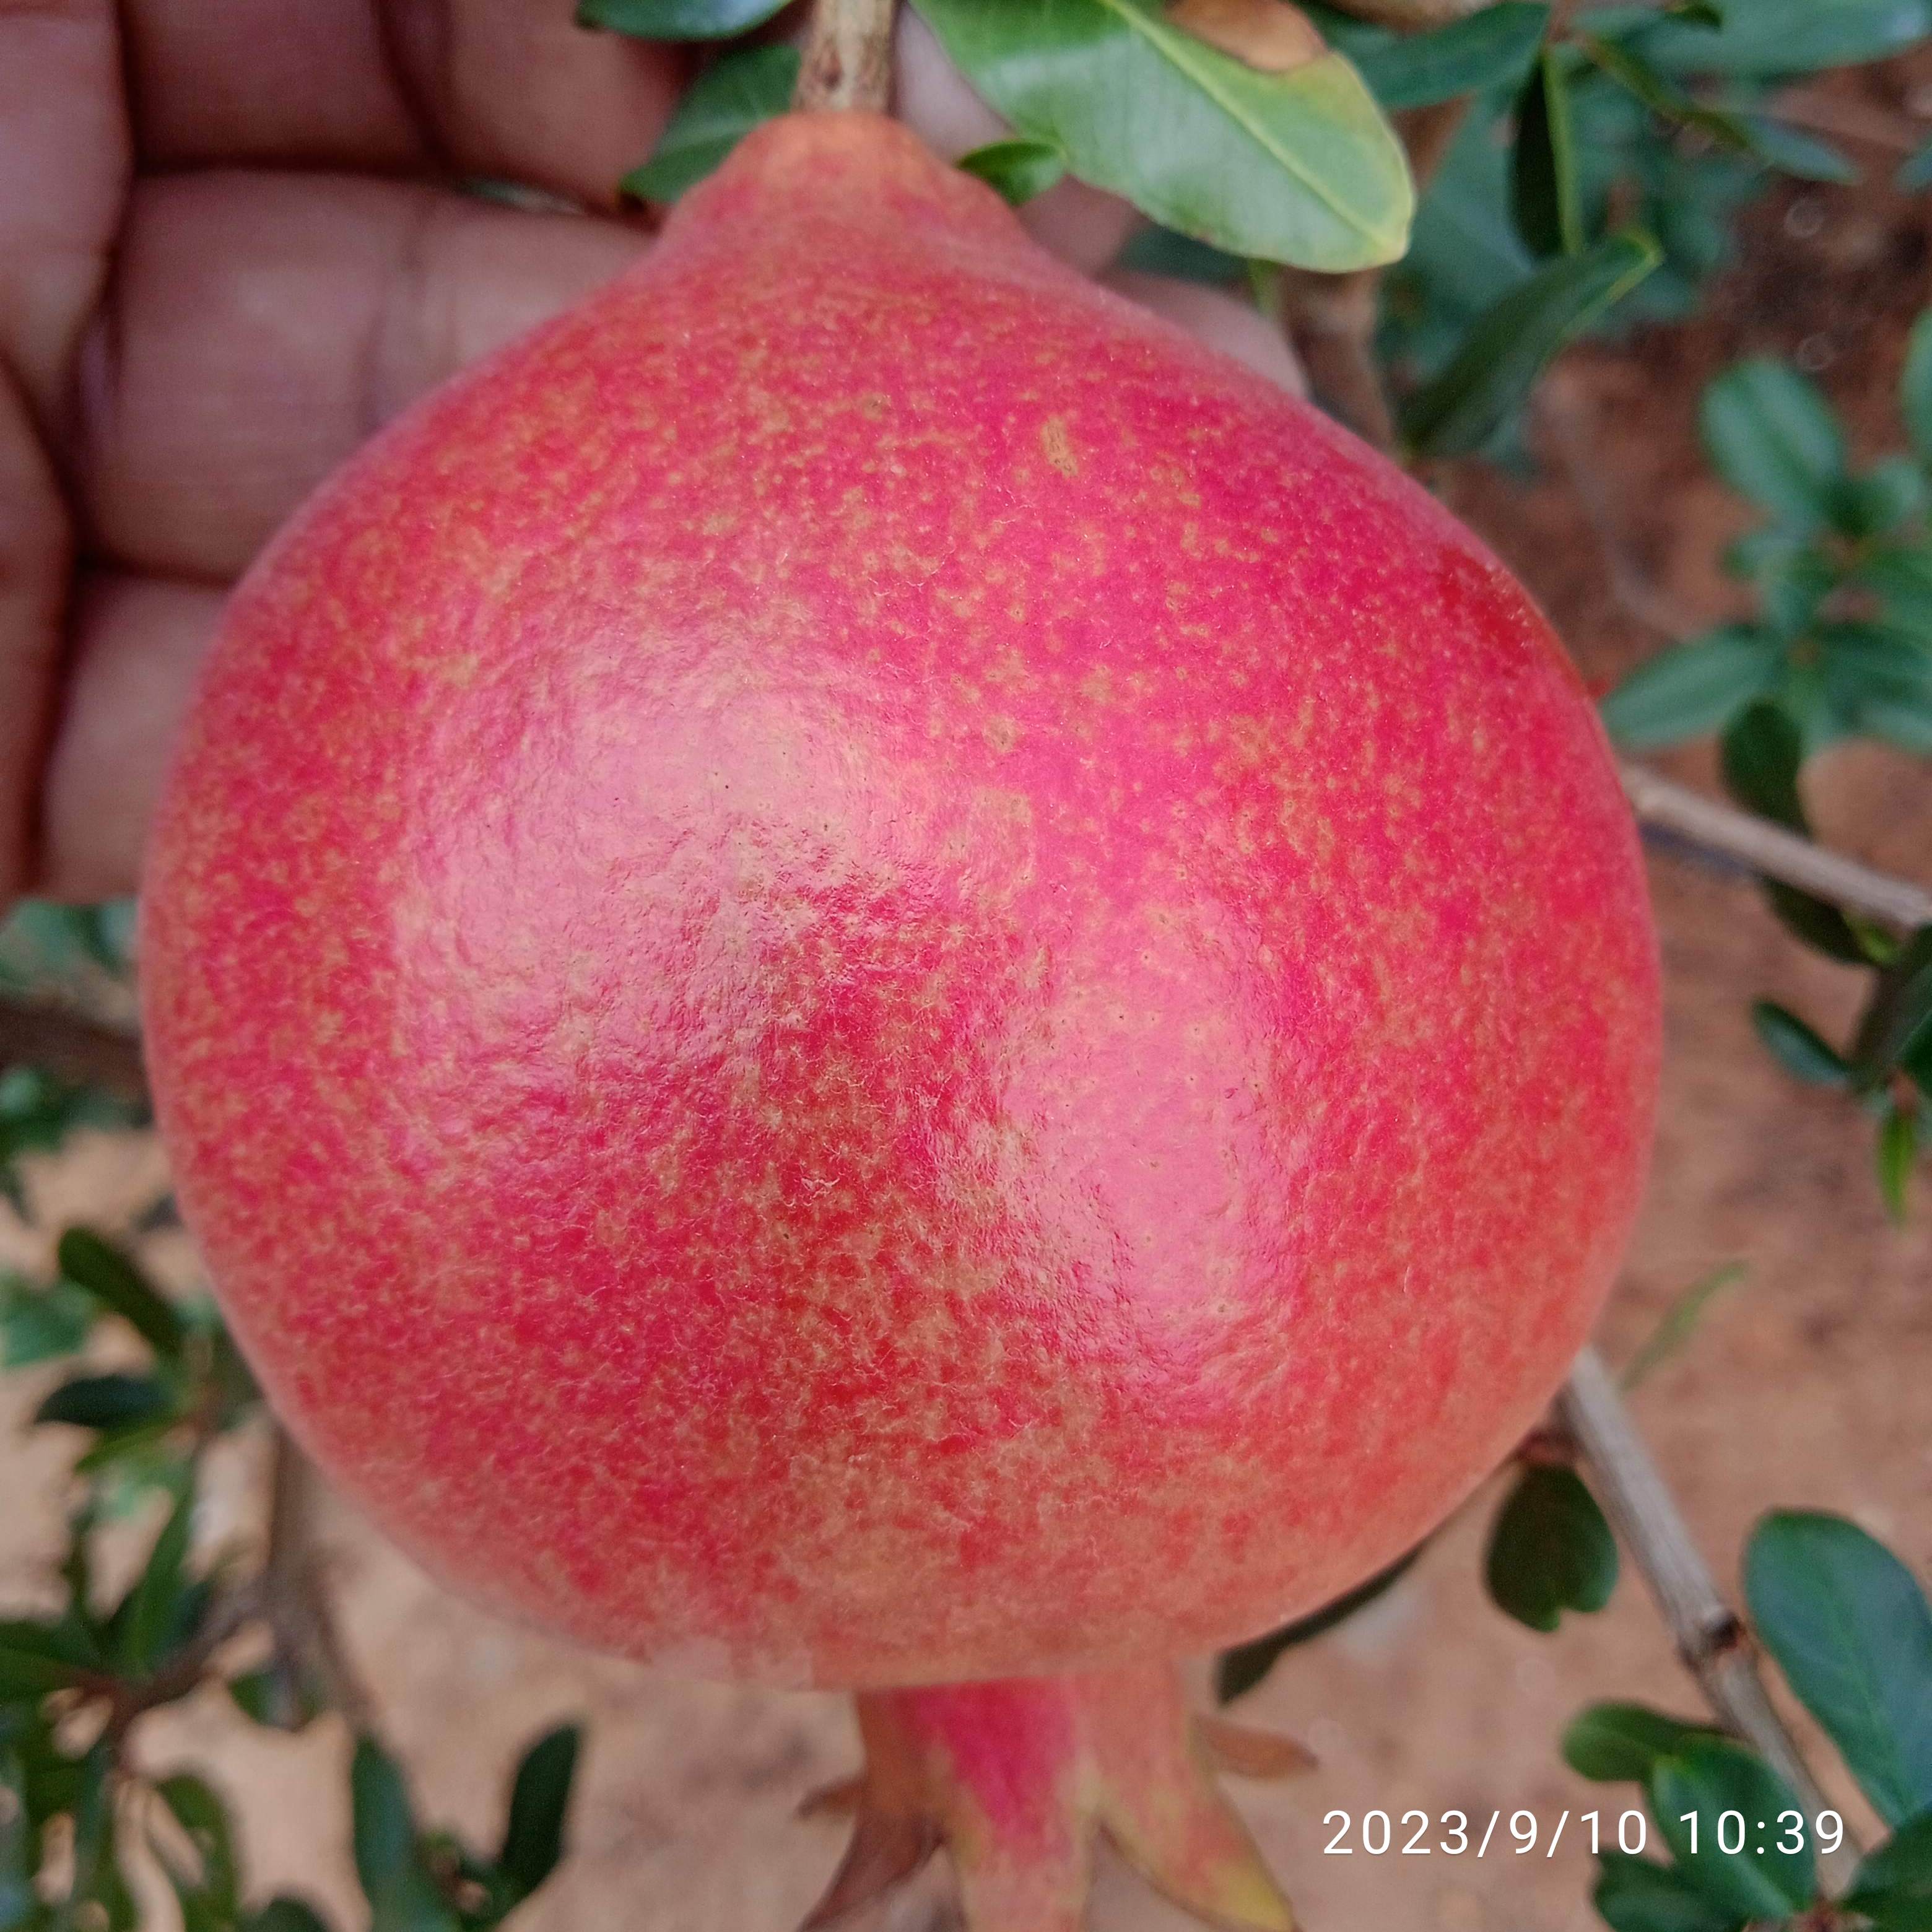
Label: Healthy